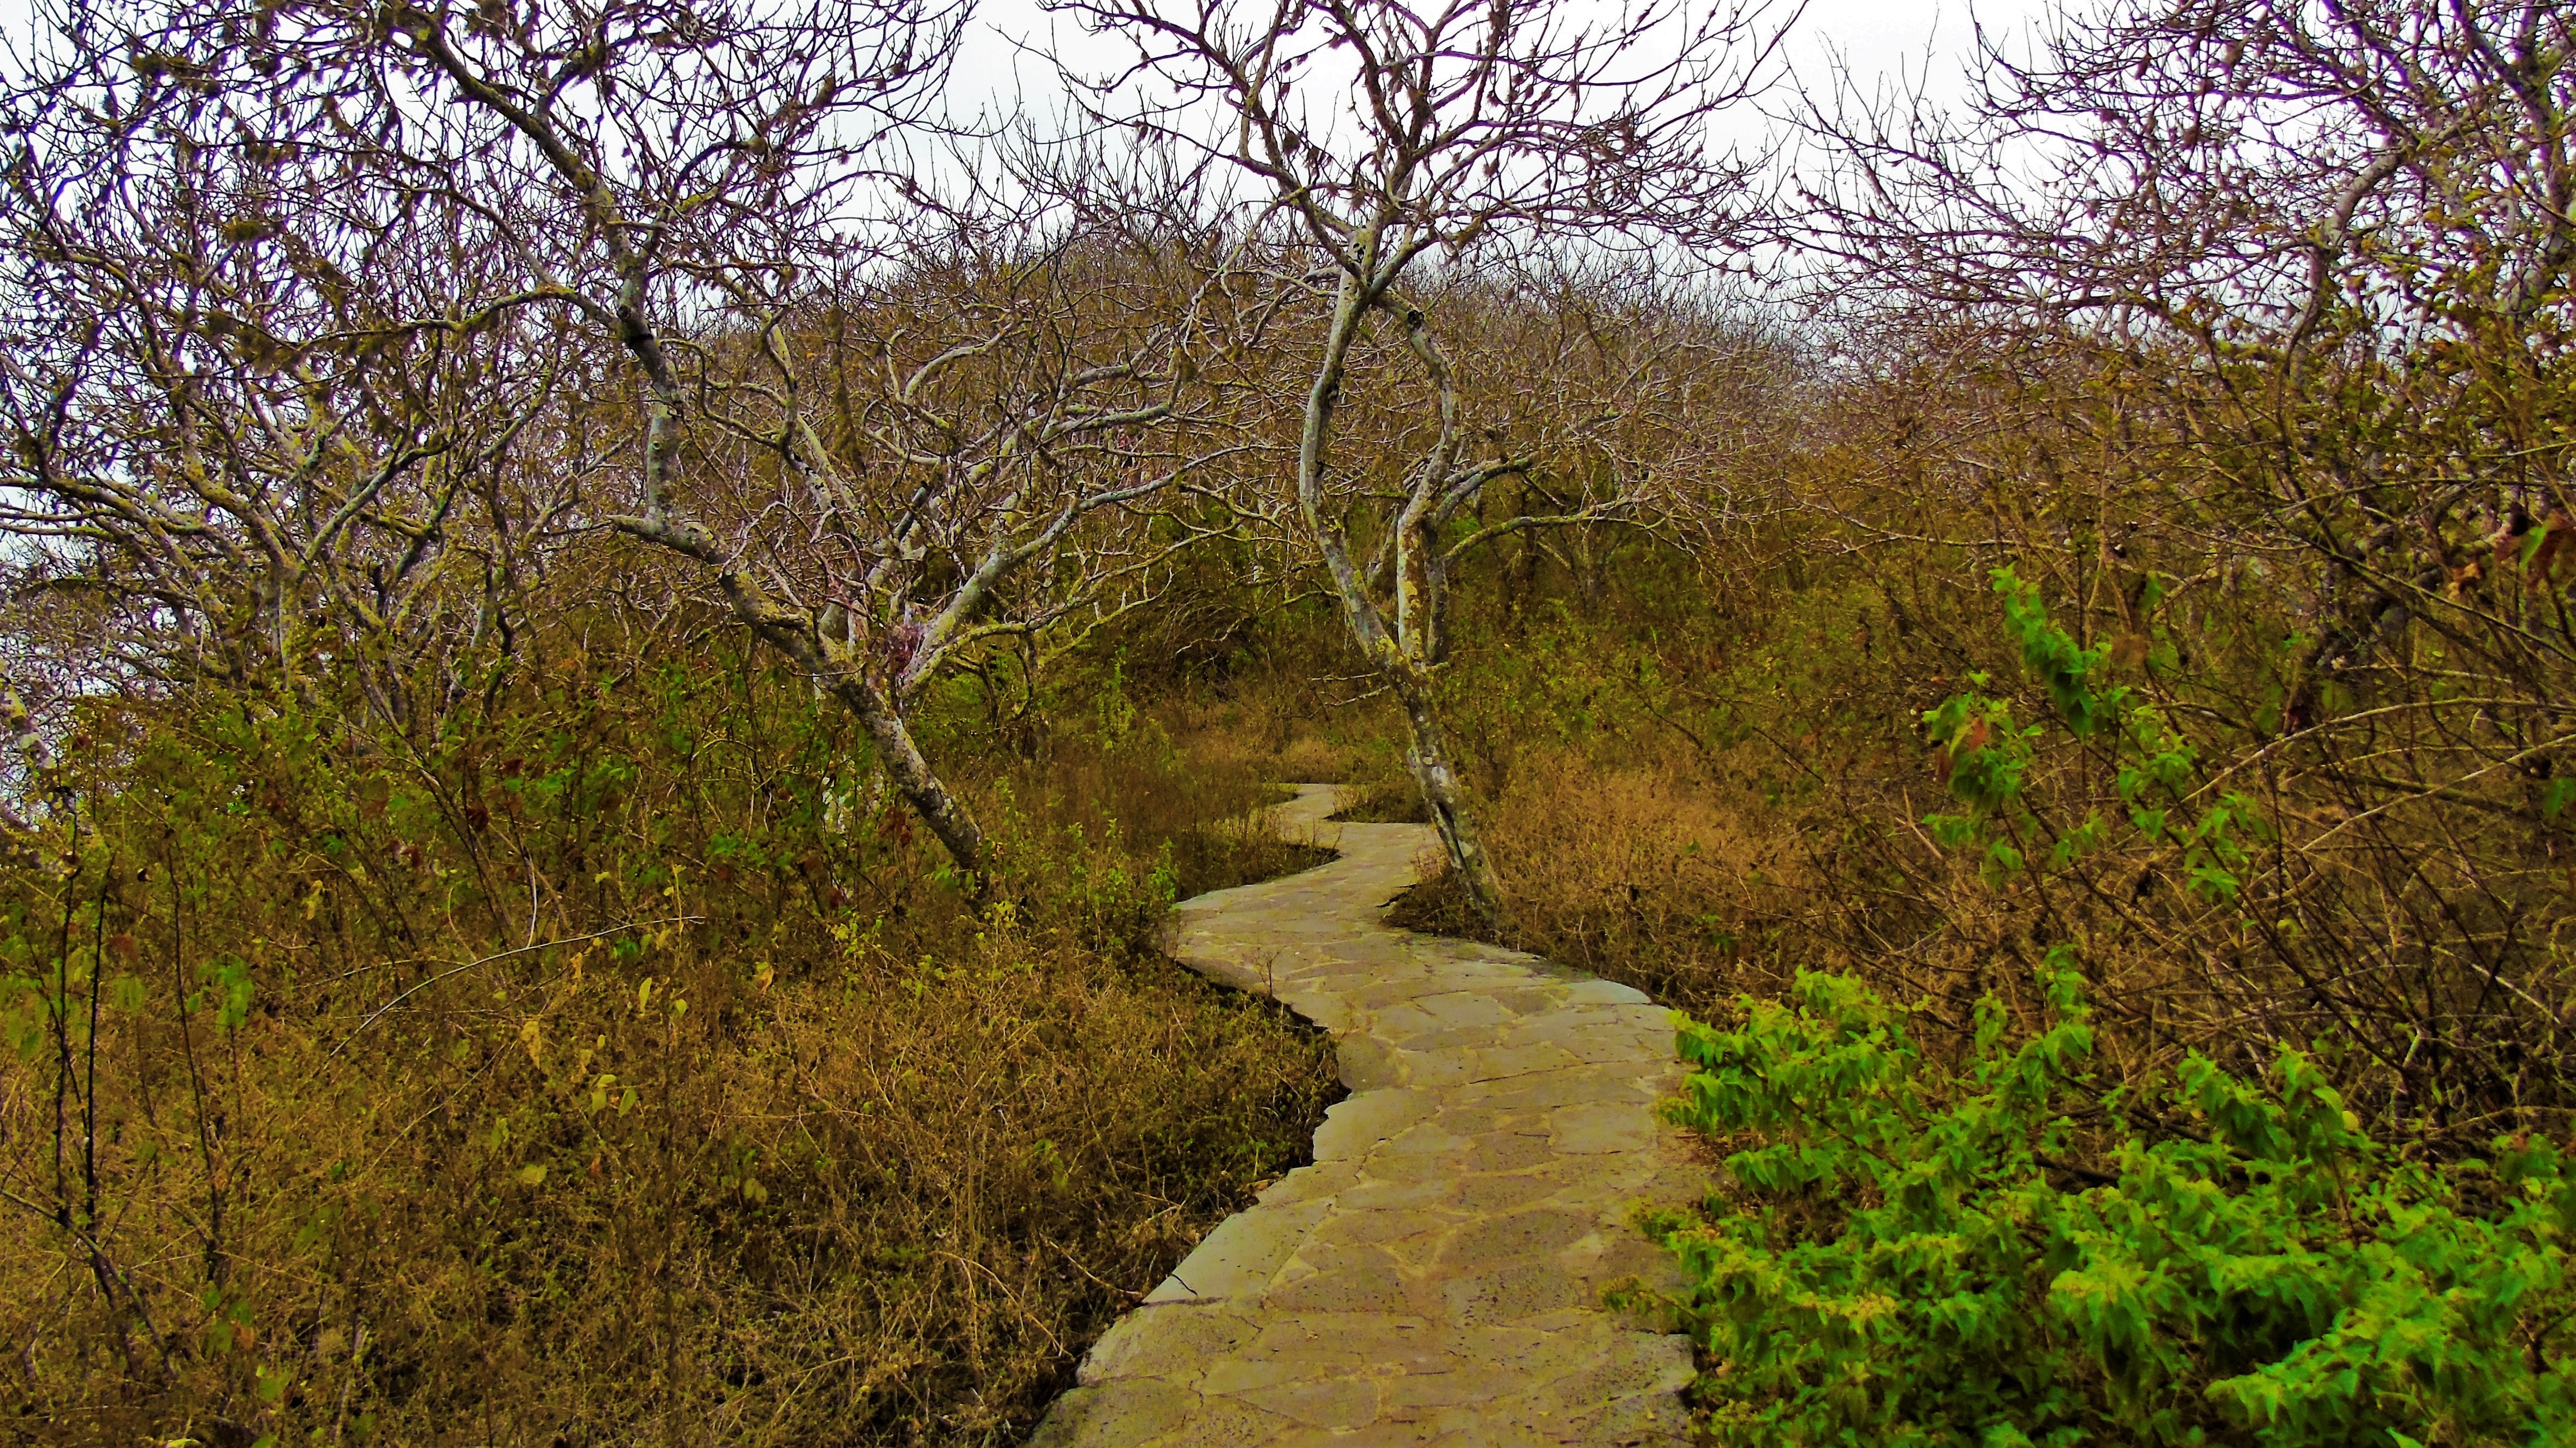
tree, forest, grass, marsh, wilderness, trail, river, wildlife, stream, autumn, soil, waterway, vegetation, shrub, wetland, bog, woodland, habitat, ecosystem, nature reserve, natural environment